Queeny Tower

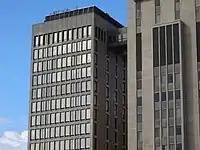
Queeny Tower

Queeny Tower, built in 1965 and named for Monsanto Company founder John Francis Queeny, was a former medical facility on the campus of Washington University School of Medicine. At , it was the third tallest medical-related building in the Western Hemisphere, as well as the second tallest building (after the Park East Tower) in St. Louis outside the downtown area. The building closed in November 2019 and demolition of the building began in March 2021 to make way for a new 16-story inpatient tower.